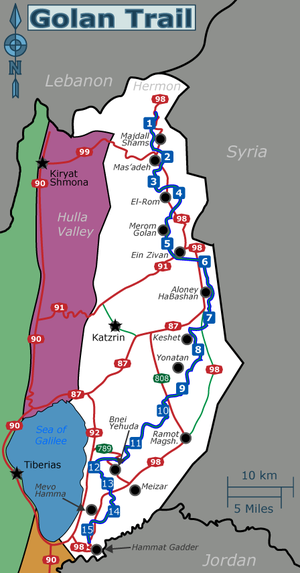
Le plateau ouest du Golan, hauteurs du Golan, sous-district de Golan ou ouest Golan, est un territoire administré par Israël depuis de la guerre des Six Jours en 1967 puis annexé unilatéralement en 1981.